End of Roman rule in Britain

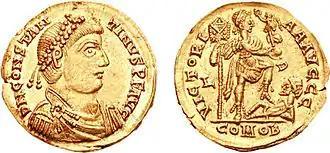
Gold coin of Constantine III

In 407, Constantine took charge of the remaining troops in Britain, led them across the Channel into Gaul, rallied support there, and attempted to set himself up as Western Roman Emperor. Honorius' loyalist forces south of the Alps were preoccupied with fending off the Visigoths and were unable to put down the rebellion swiftly, giving Constantine the opportunity to extend his new empire to include Hispania.